Howard Pixton

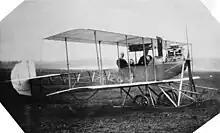
Avro Type D

On 1 April 1911 Pixton made the first flight of A.V. Roe’s first tractor biplane, the first time that A.V. himself hadn’t performed the maiden flight of one of his types. Despite its low power of Pixton was delighted with it, and thought it was Roe’s first really successful design. It was dubbed ‘’The Pixie Plane’’, but would later be known as the Type D. Roe was very pleased with Pixton’s report, though he didn’t fly it himself, and Pixton soon took Roe’s wife up as a passenger, sitting in the front of the tandem seats.